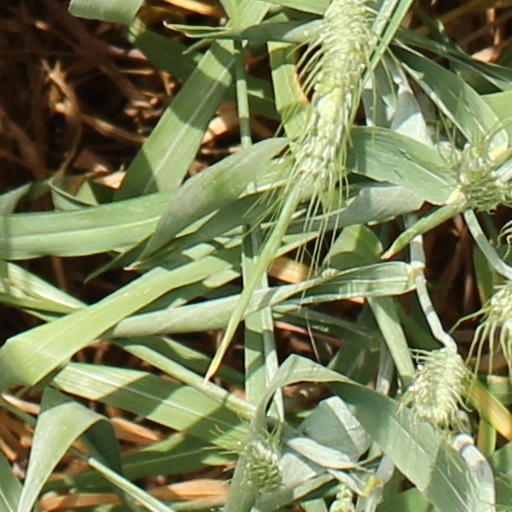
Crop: wheat